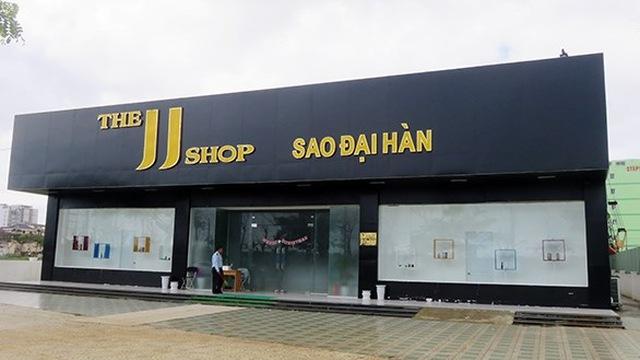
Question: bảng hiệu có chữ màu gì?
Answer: màu vàng